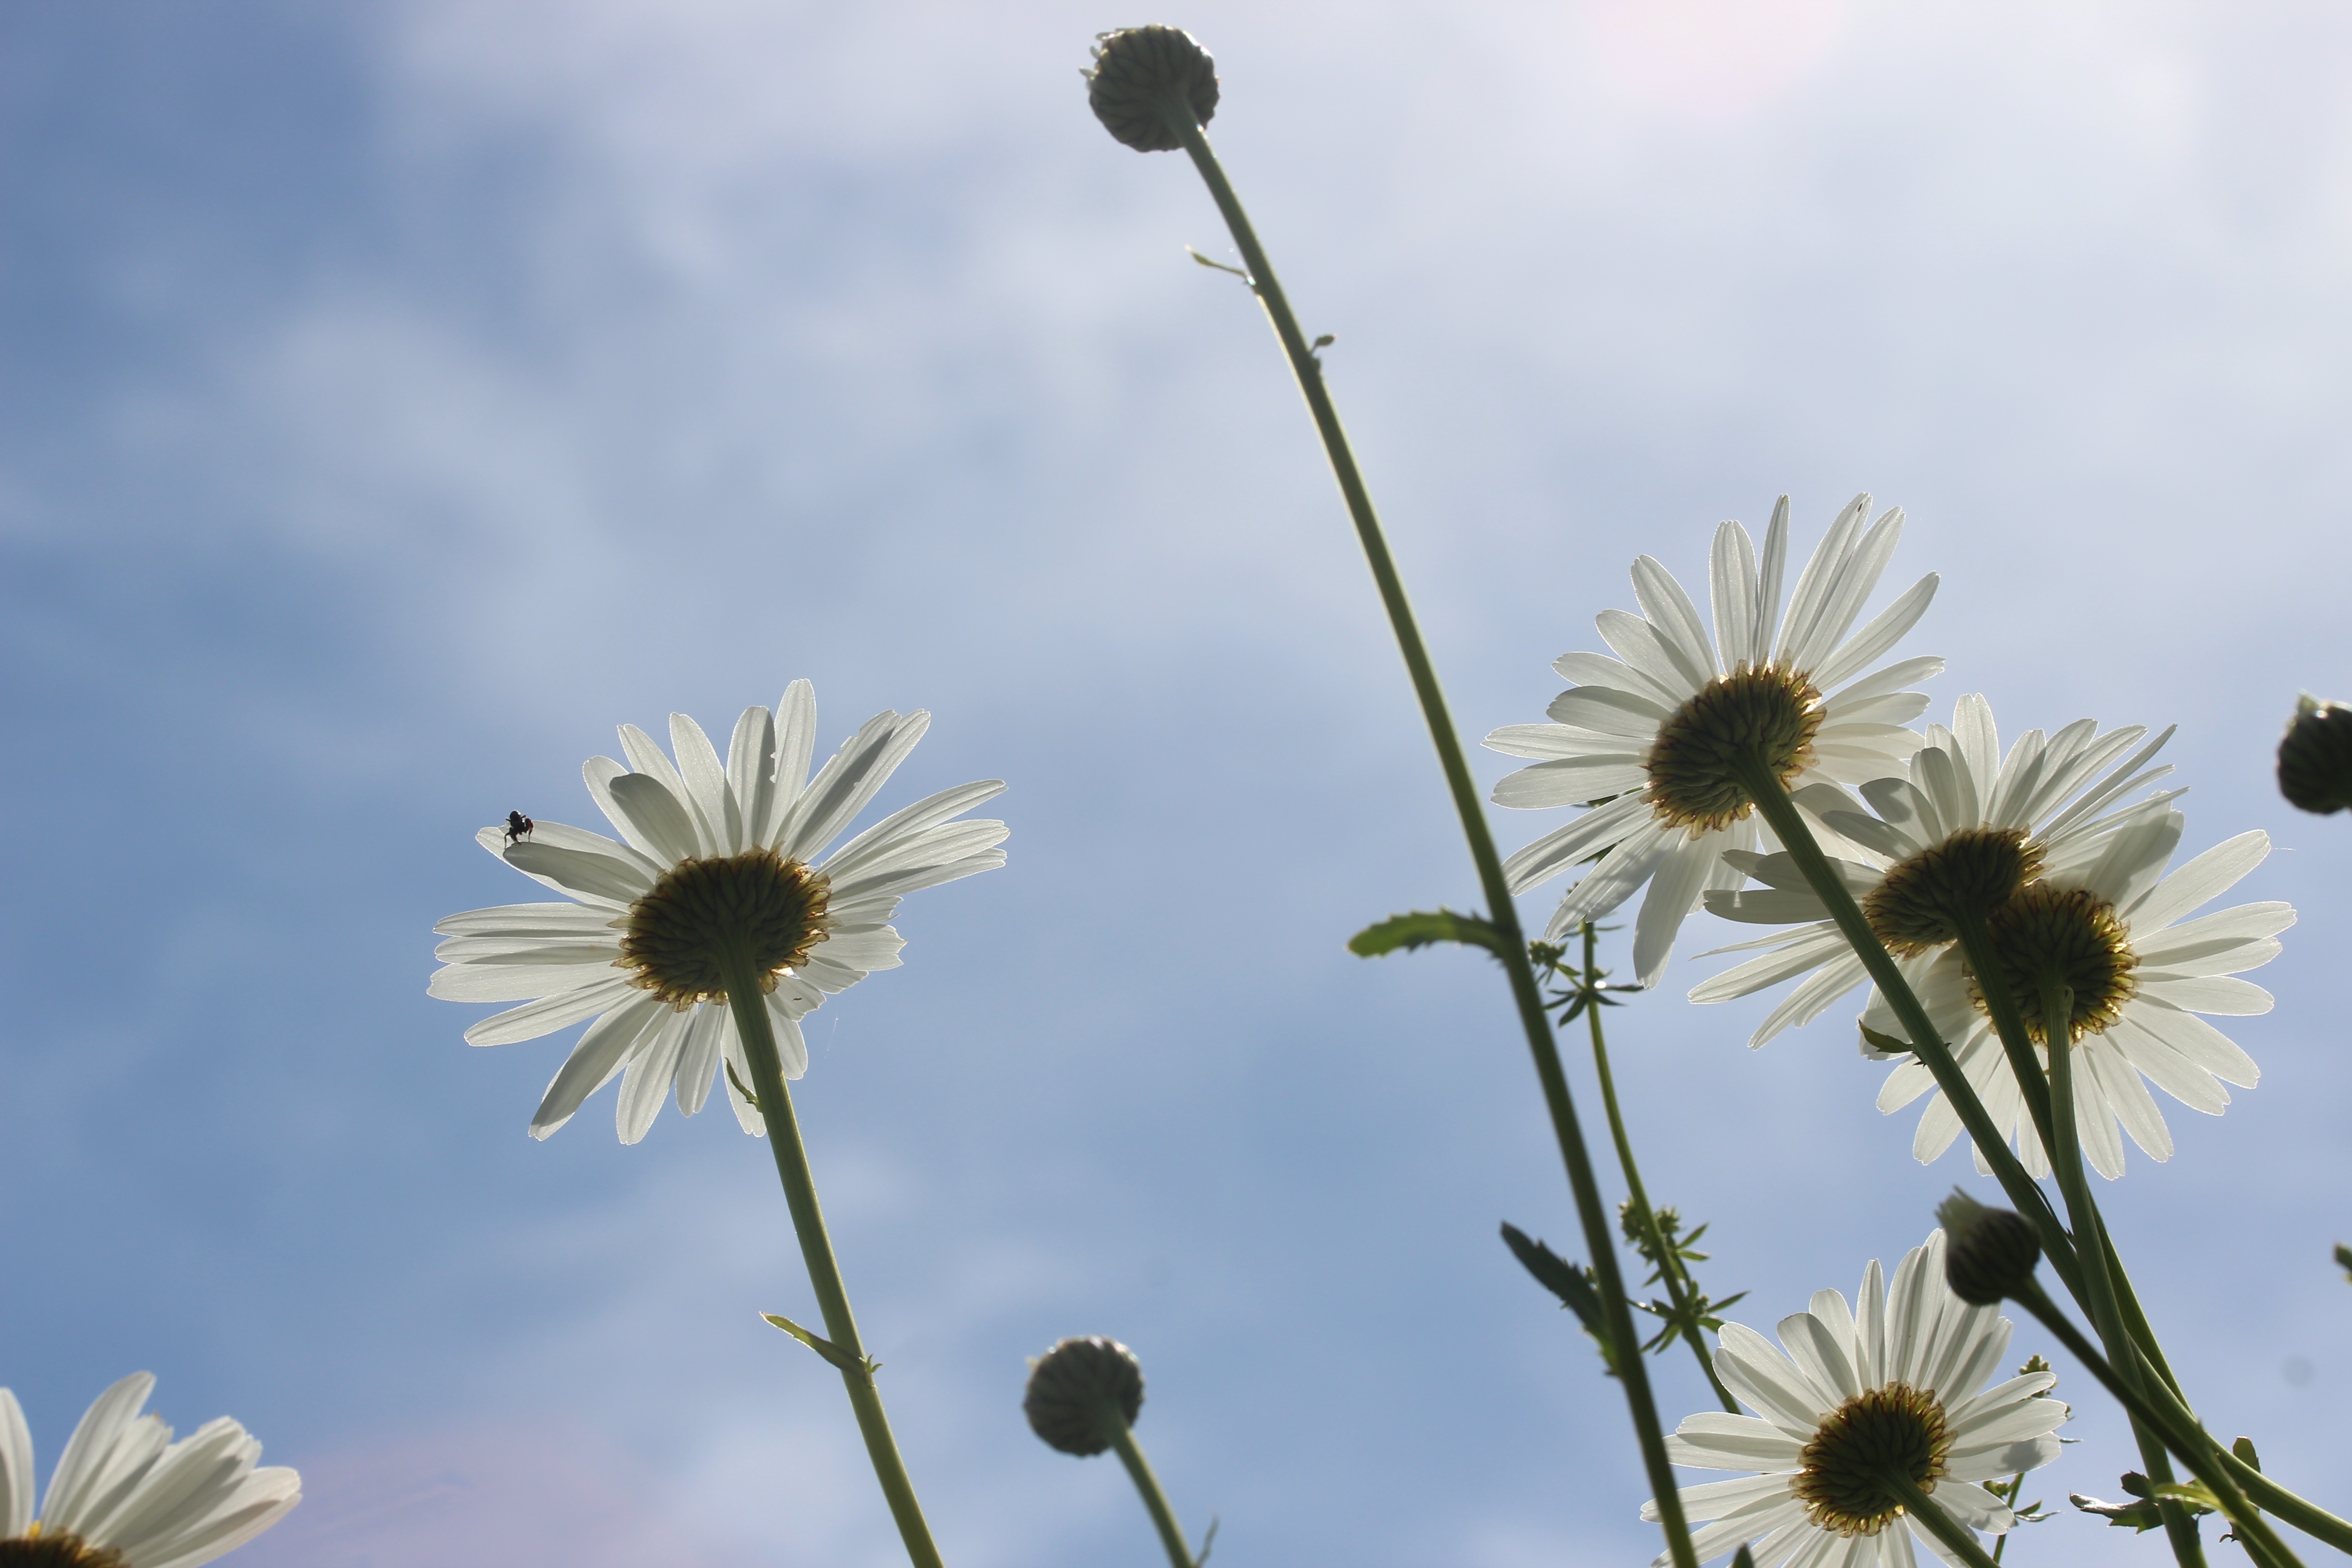
nature, blossom, plant, sky, white, field, meadow, dandelion, prairie, sunlight, flower, petal, bloom, summer, daisy, spring, botany, flora, wildflower, close up, wild flowers, asteraceae, daisies, marguerite, composites, macro photography, flowering plant, meadow margerite, daisy family, meadows margerite, leucanthemum, asterales, oxeye daisy, plant stem, land plant